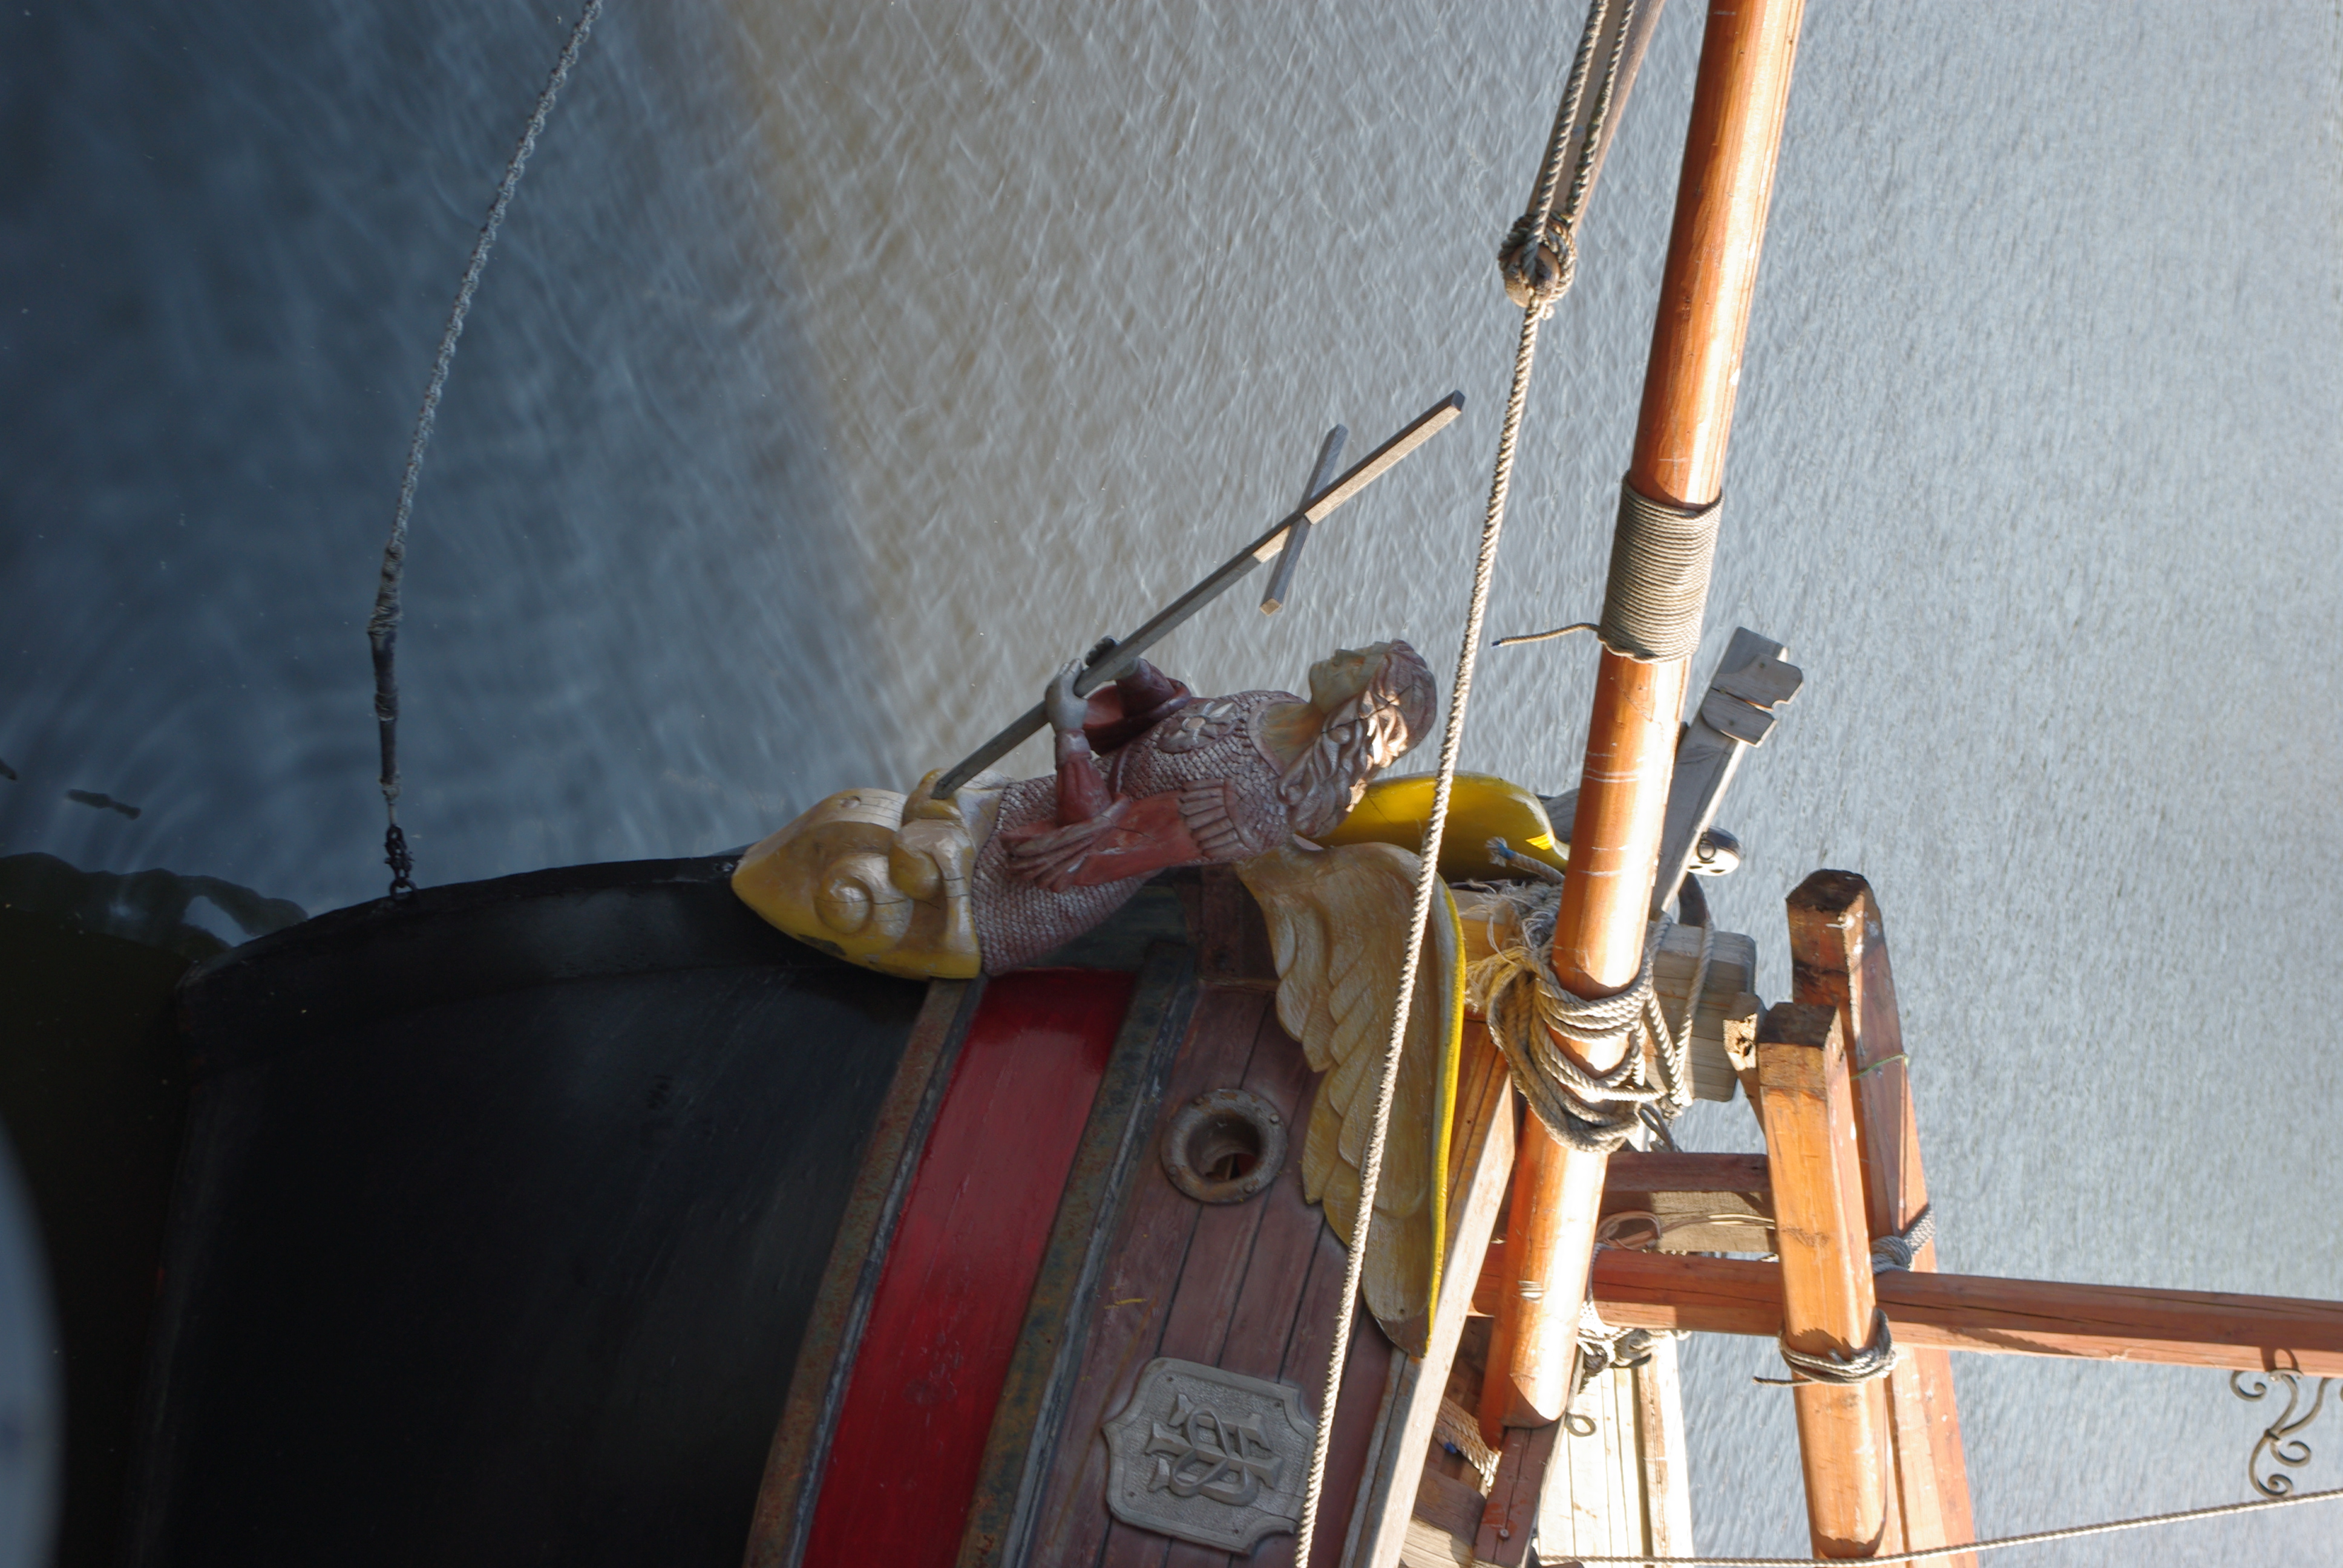
wood, mast, weapon, rubyphotographer, bow and arrow